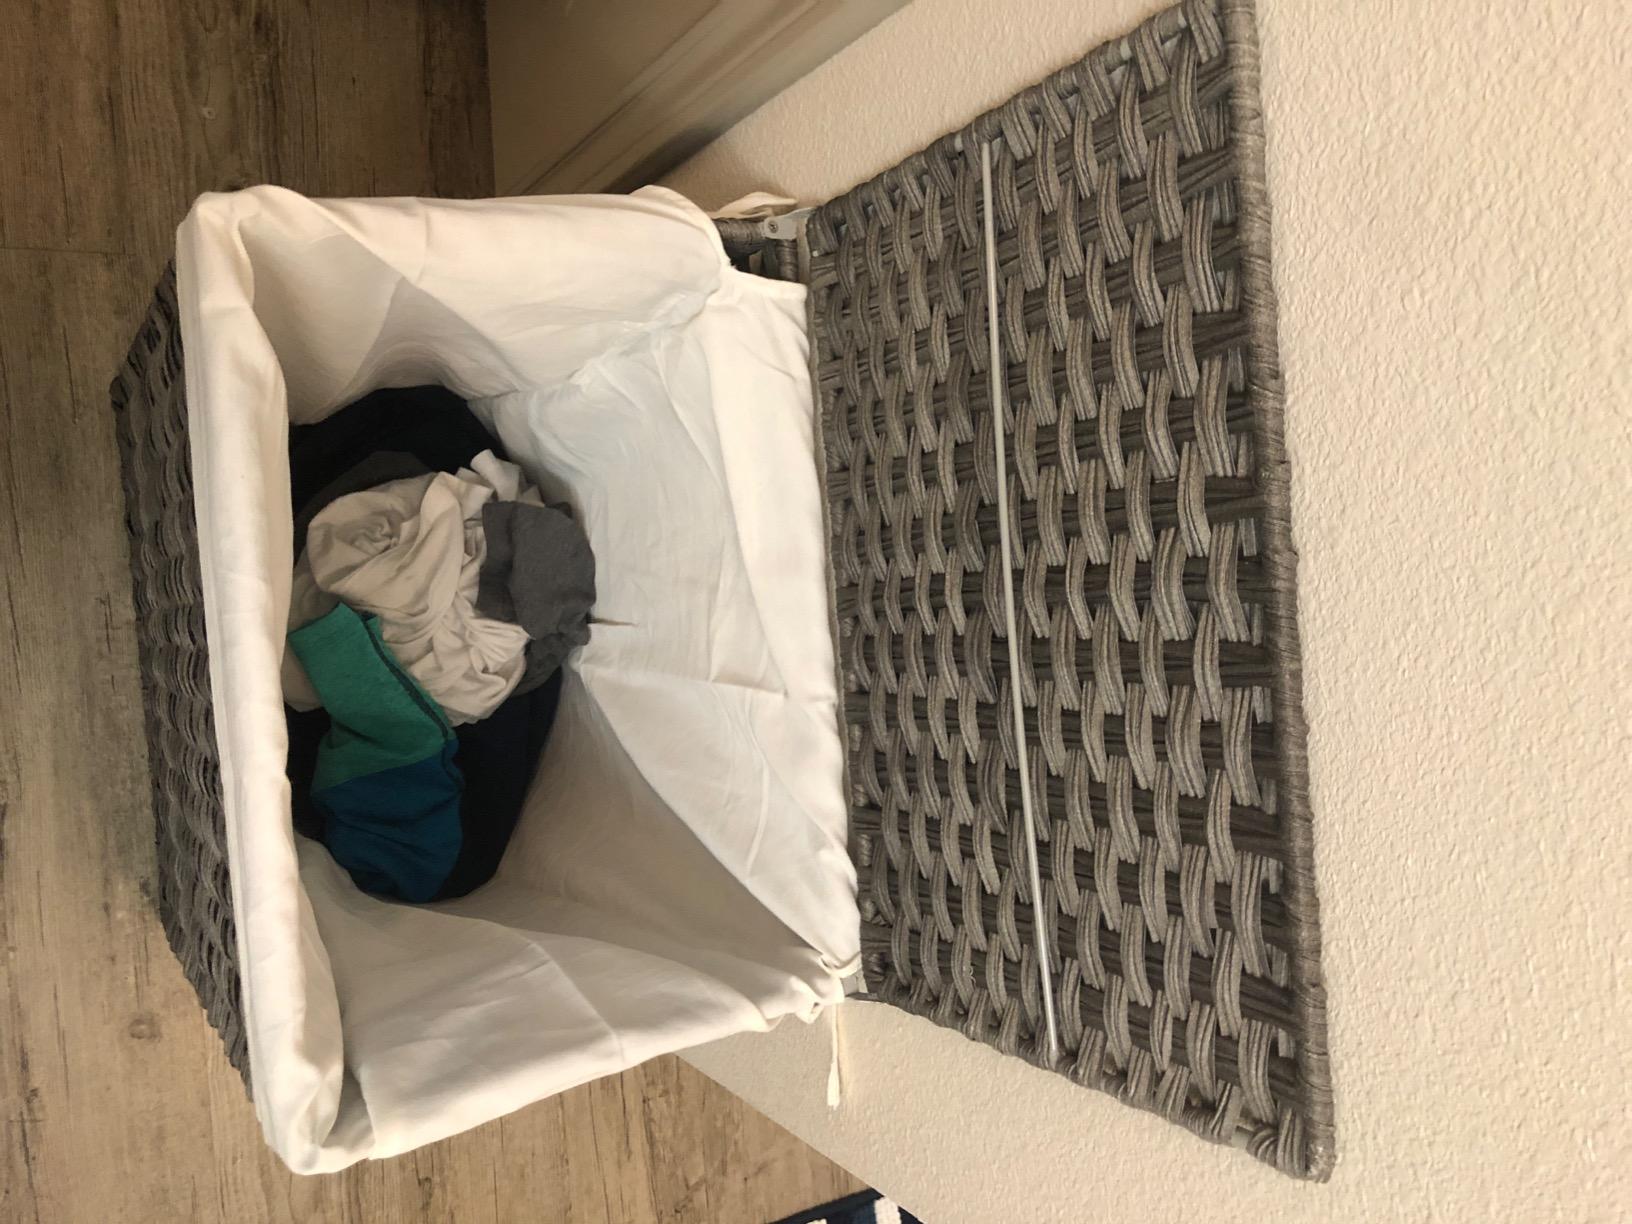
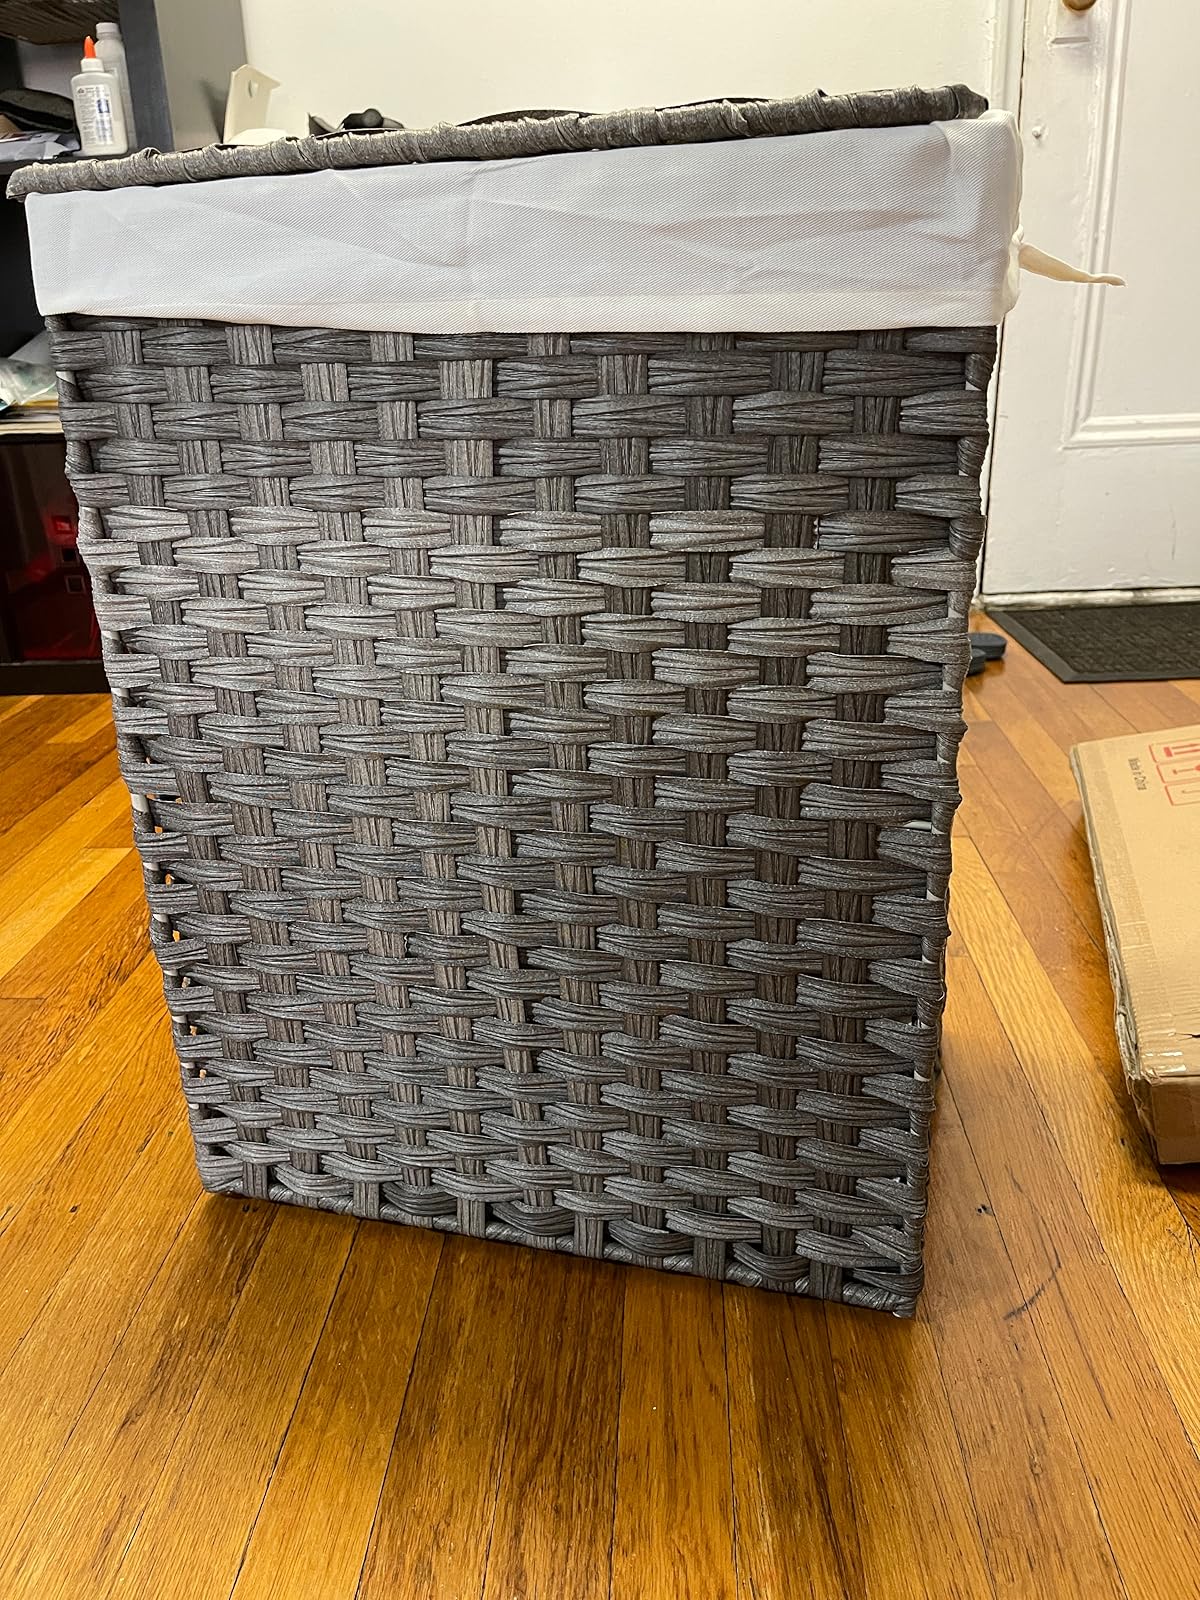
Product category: items_hamper
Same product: yes